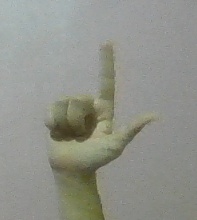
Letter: laam